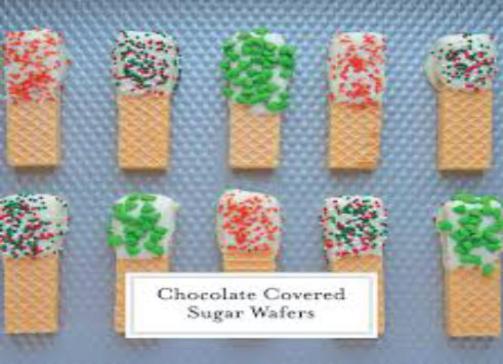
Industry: Food